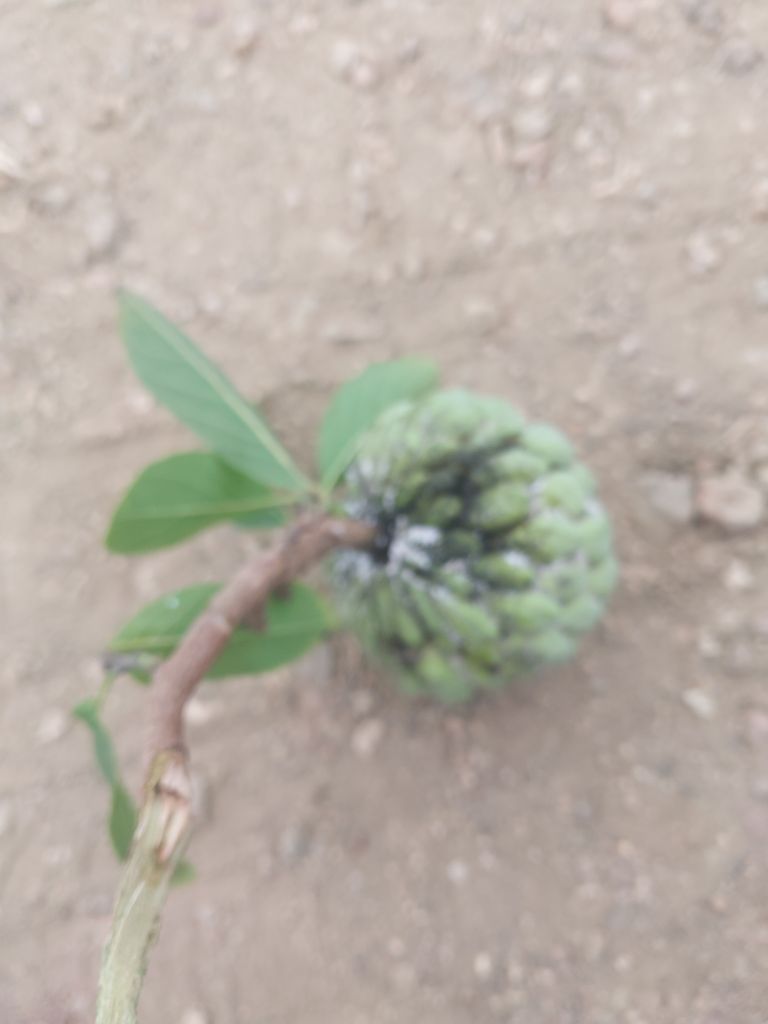
Disease label: Athracnose